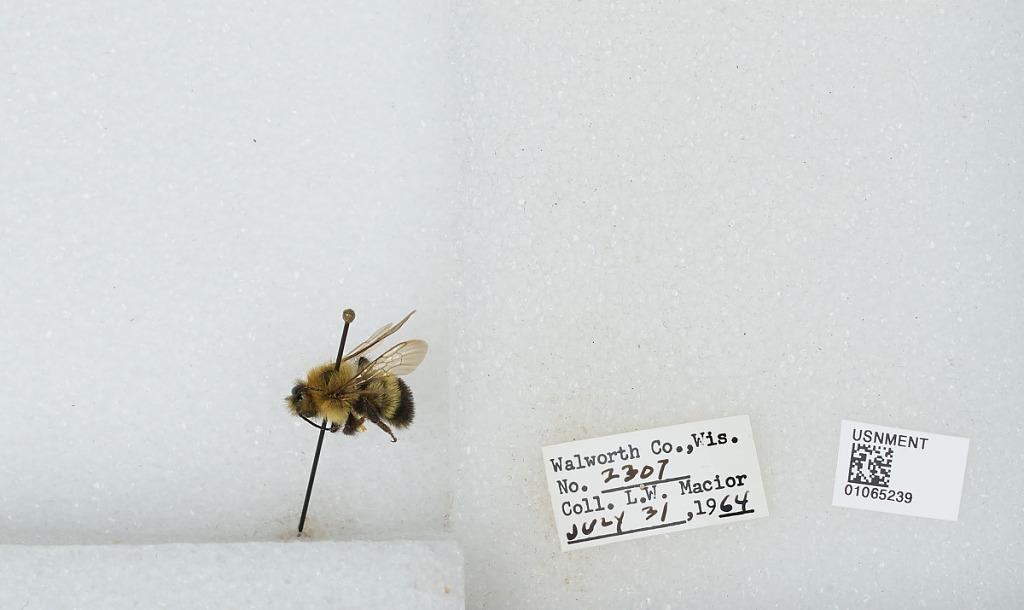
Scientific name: Bombus (Bombus) affinis Cresson
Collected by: L. Macior
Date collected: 1964-7-31
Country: United States
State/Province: Wisconsin
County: Walworth
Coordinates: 42.67, -88.54